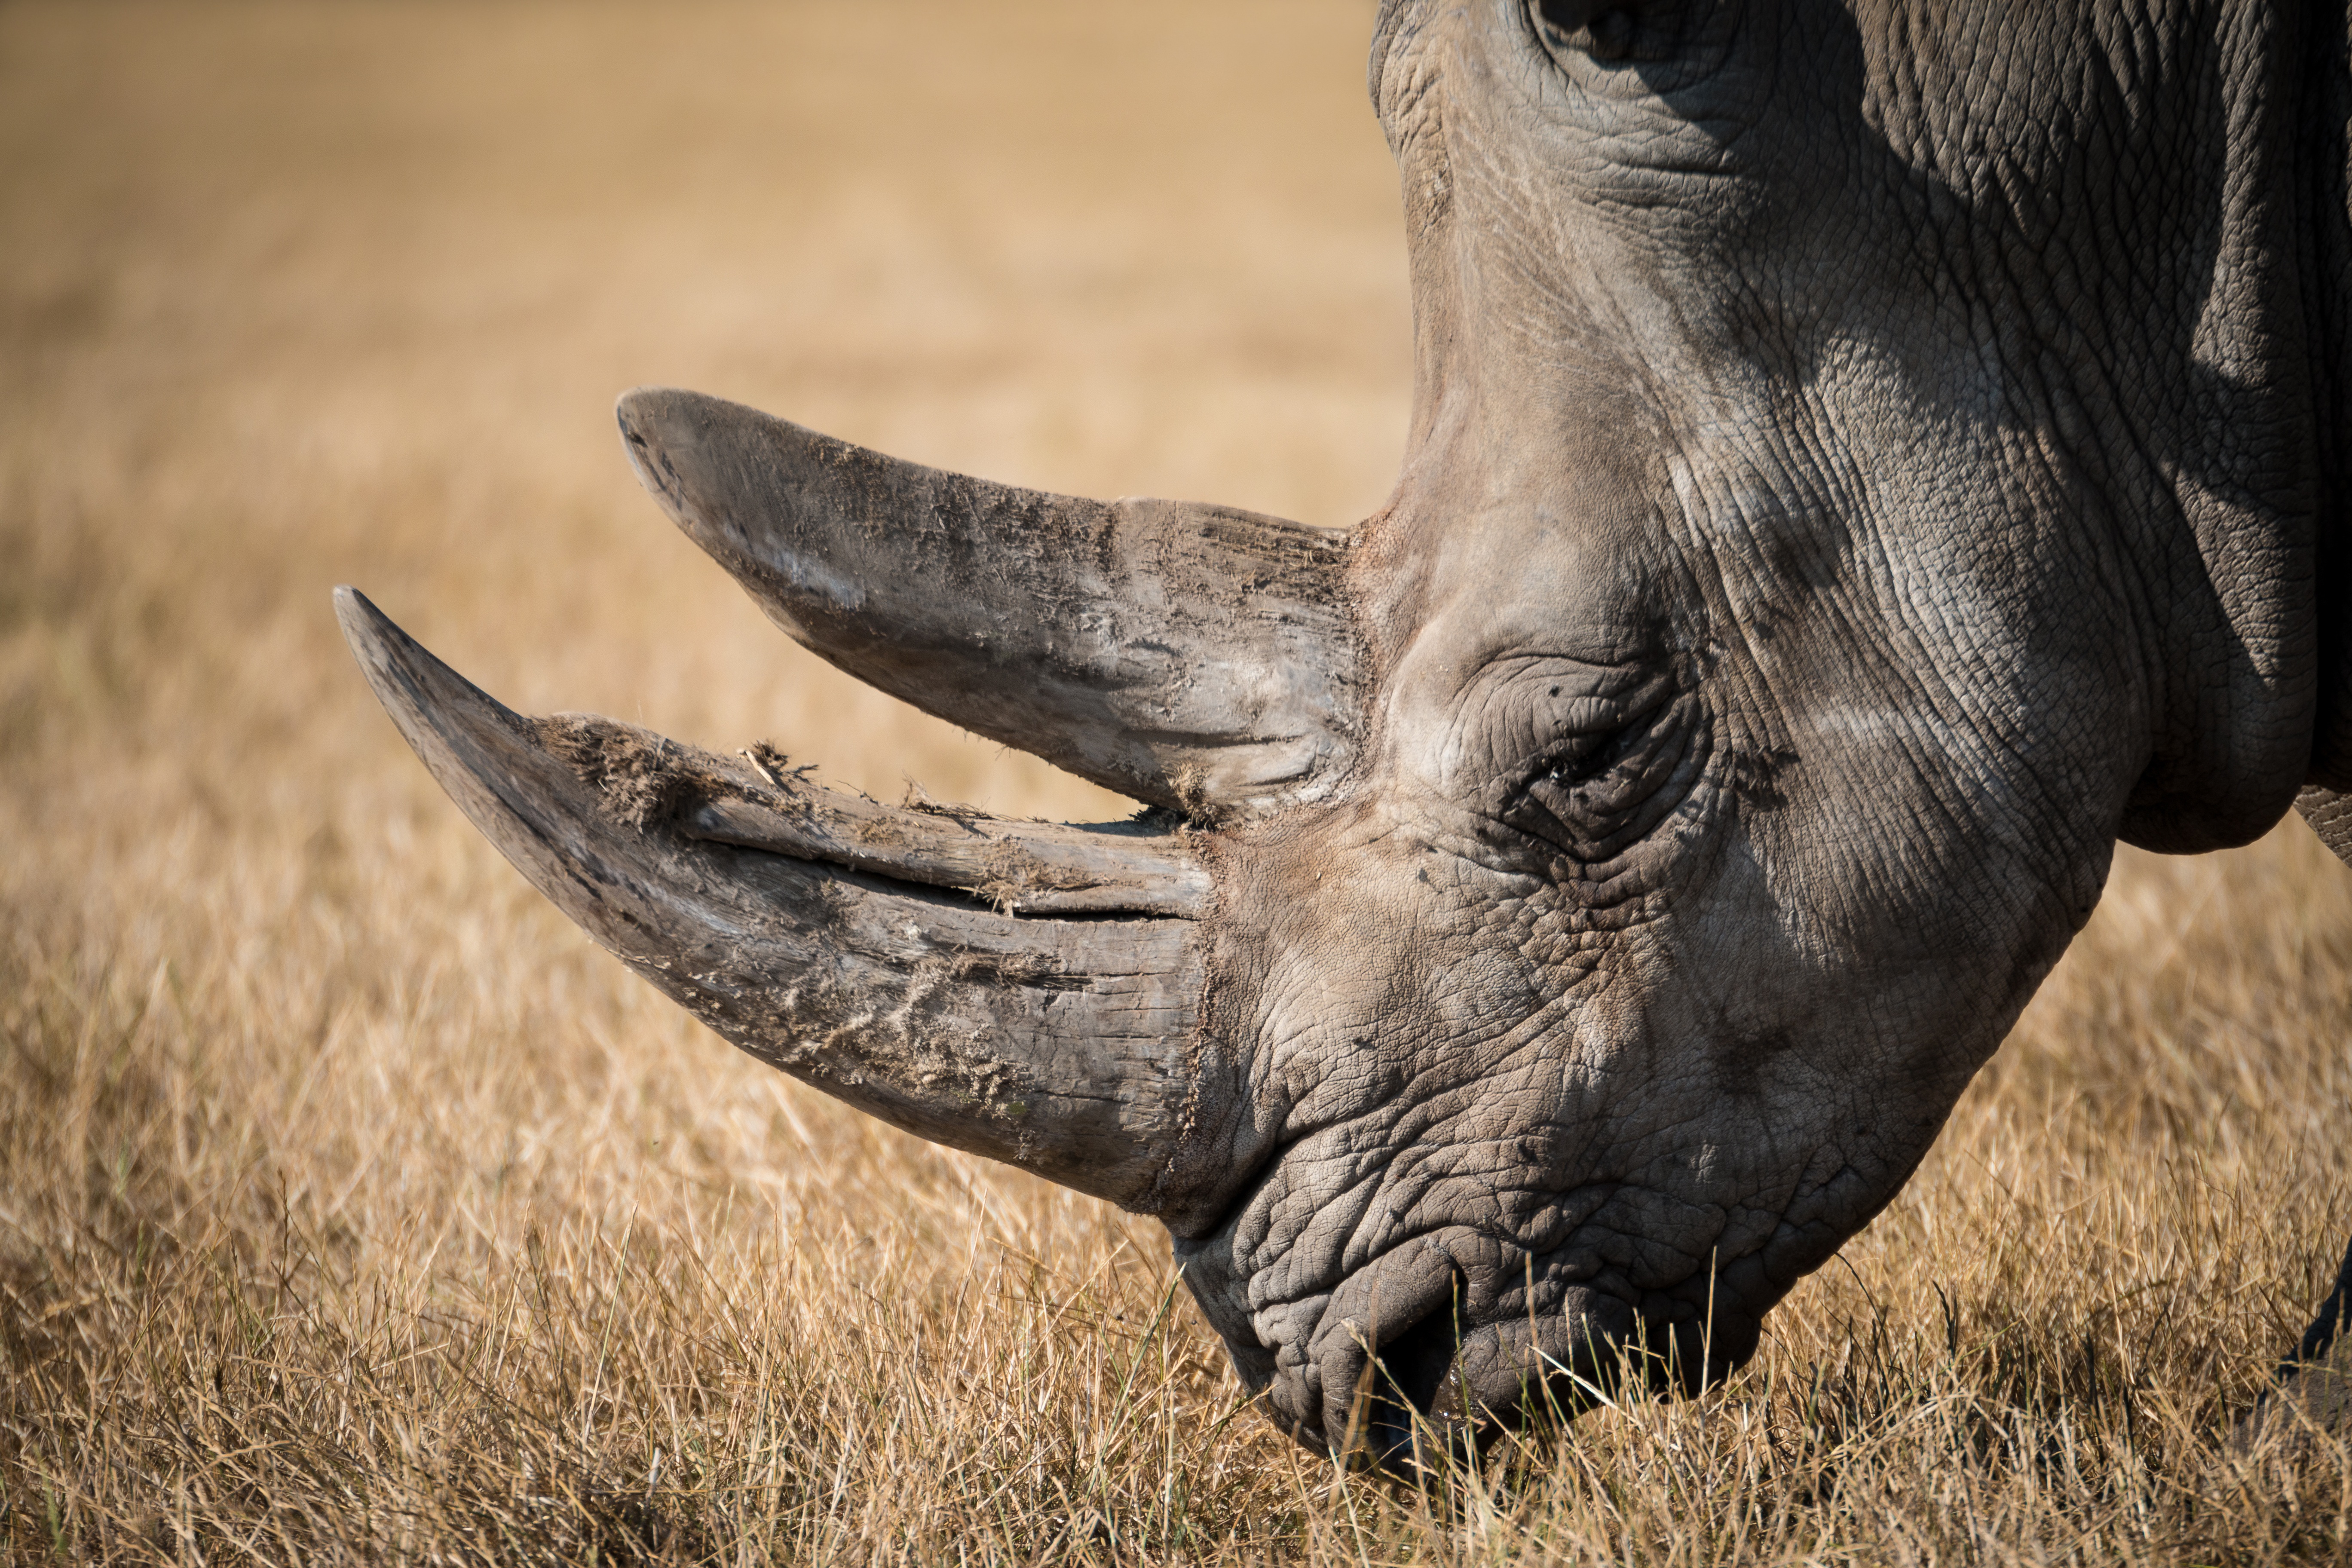
nature, animal, wildlife, wild, horn, africa, mammal, fauna, savanna, close up, rhino, rhinoceros, endangered, african, safari, powerful, horned